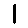
Label: 1